Tom Stewart (Scottish footballer)

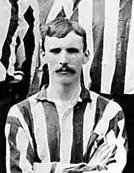

Thomas Stewart, also known as George Stewart, was a Scottish professional footballer who played as a full-back.